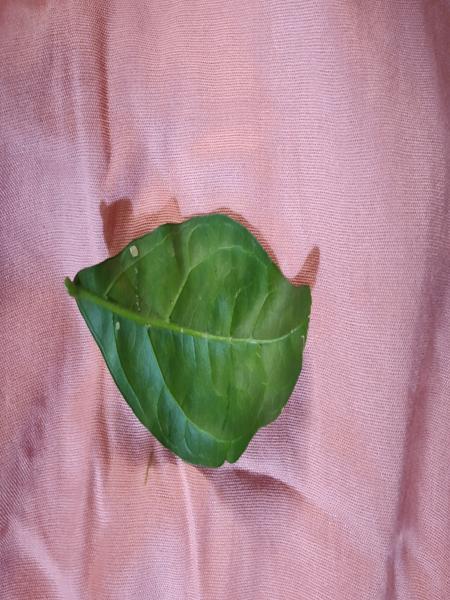
Plant: Jasmine